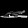
Label: Sandal